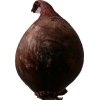
Label: red_onion